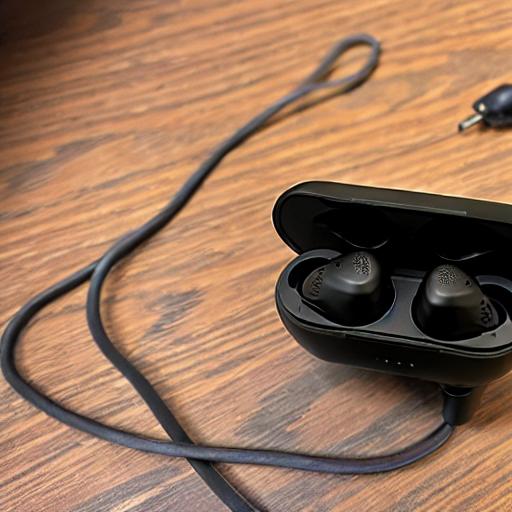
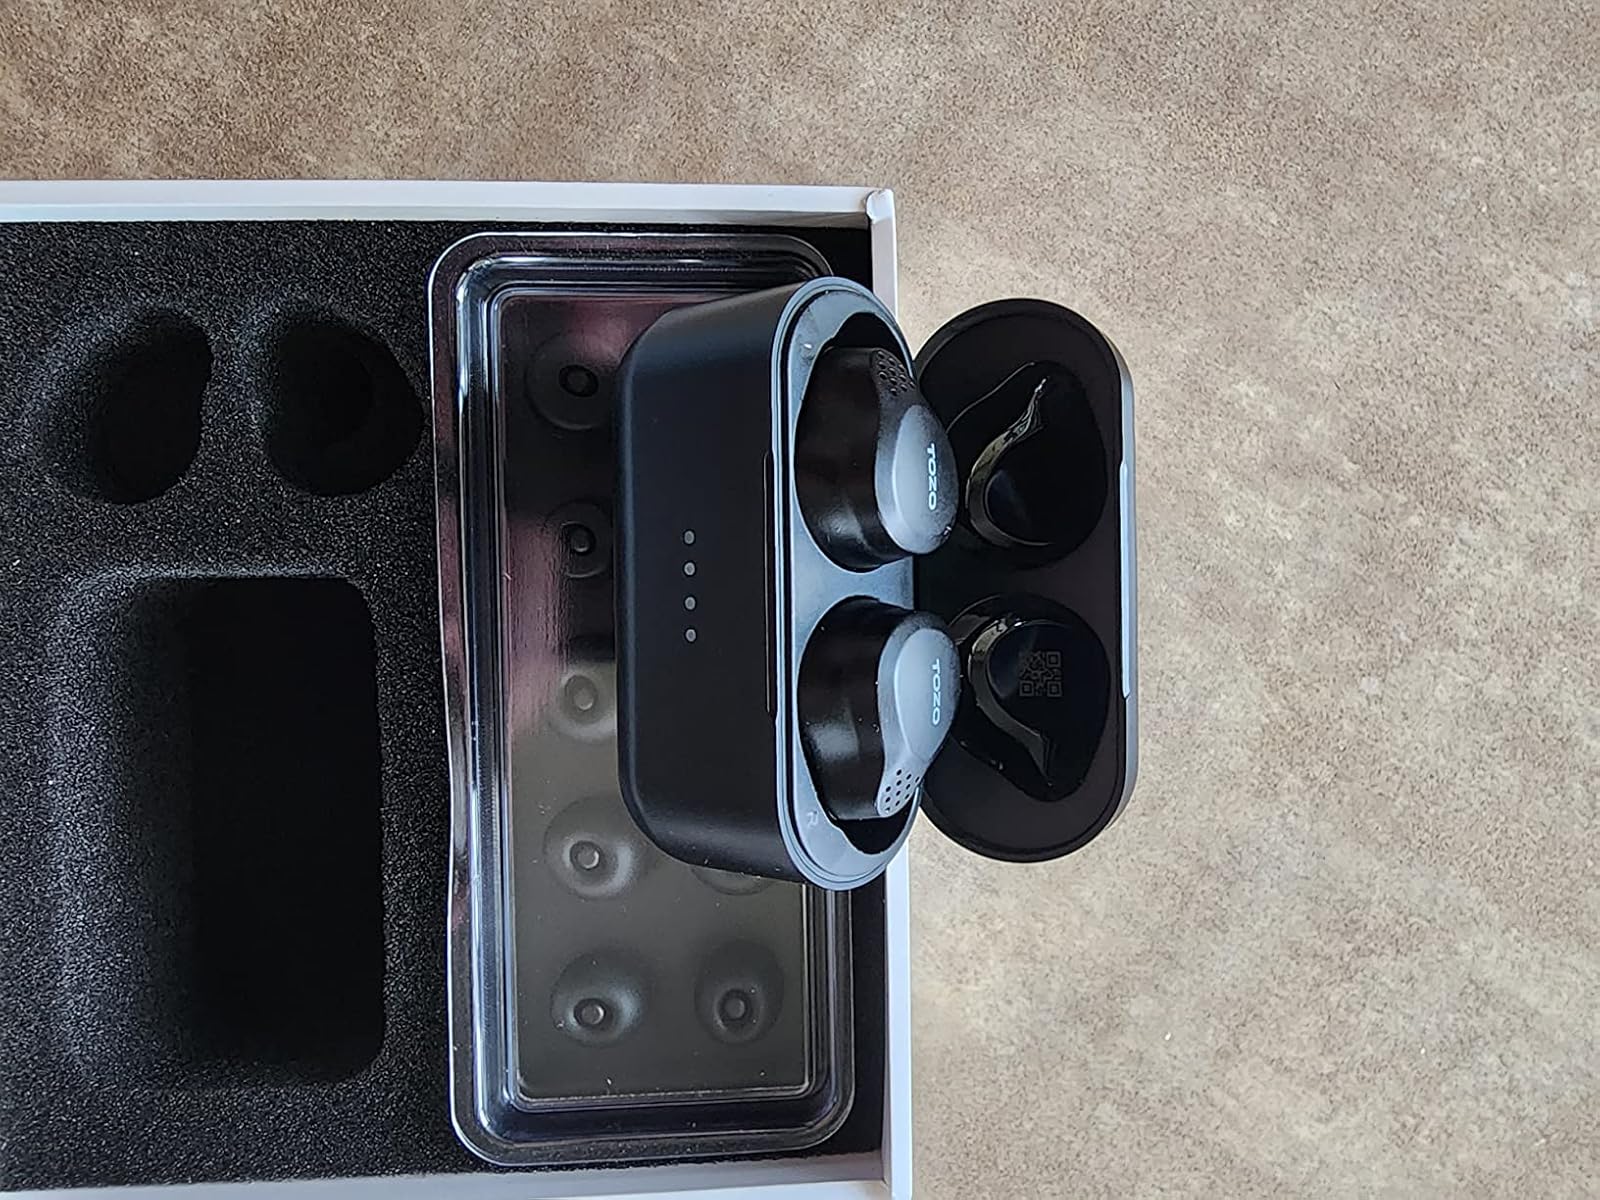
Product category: earbuds
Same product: no